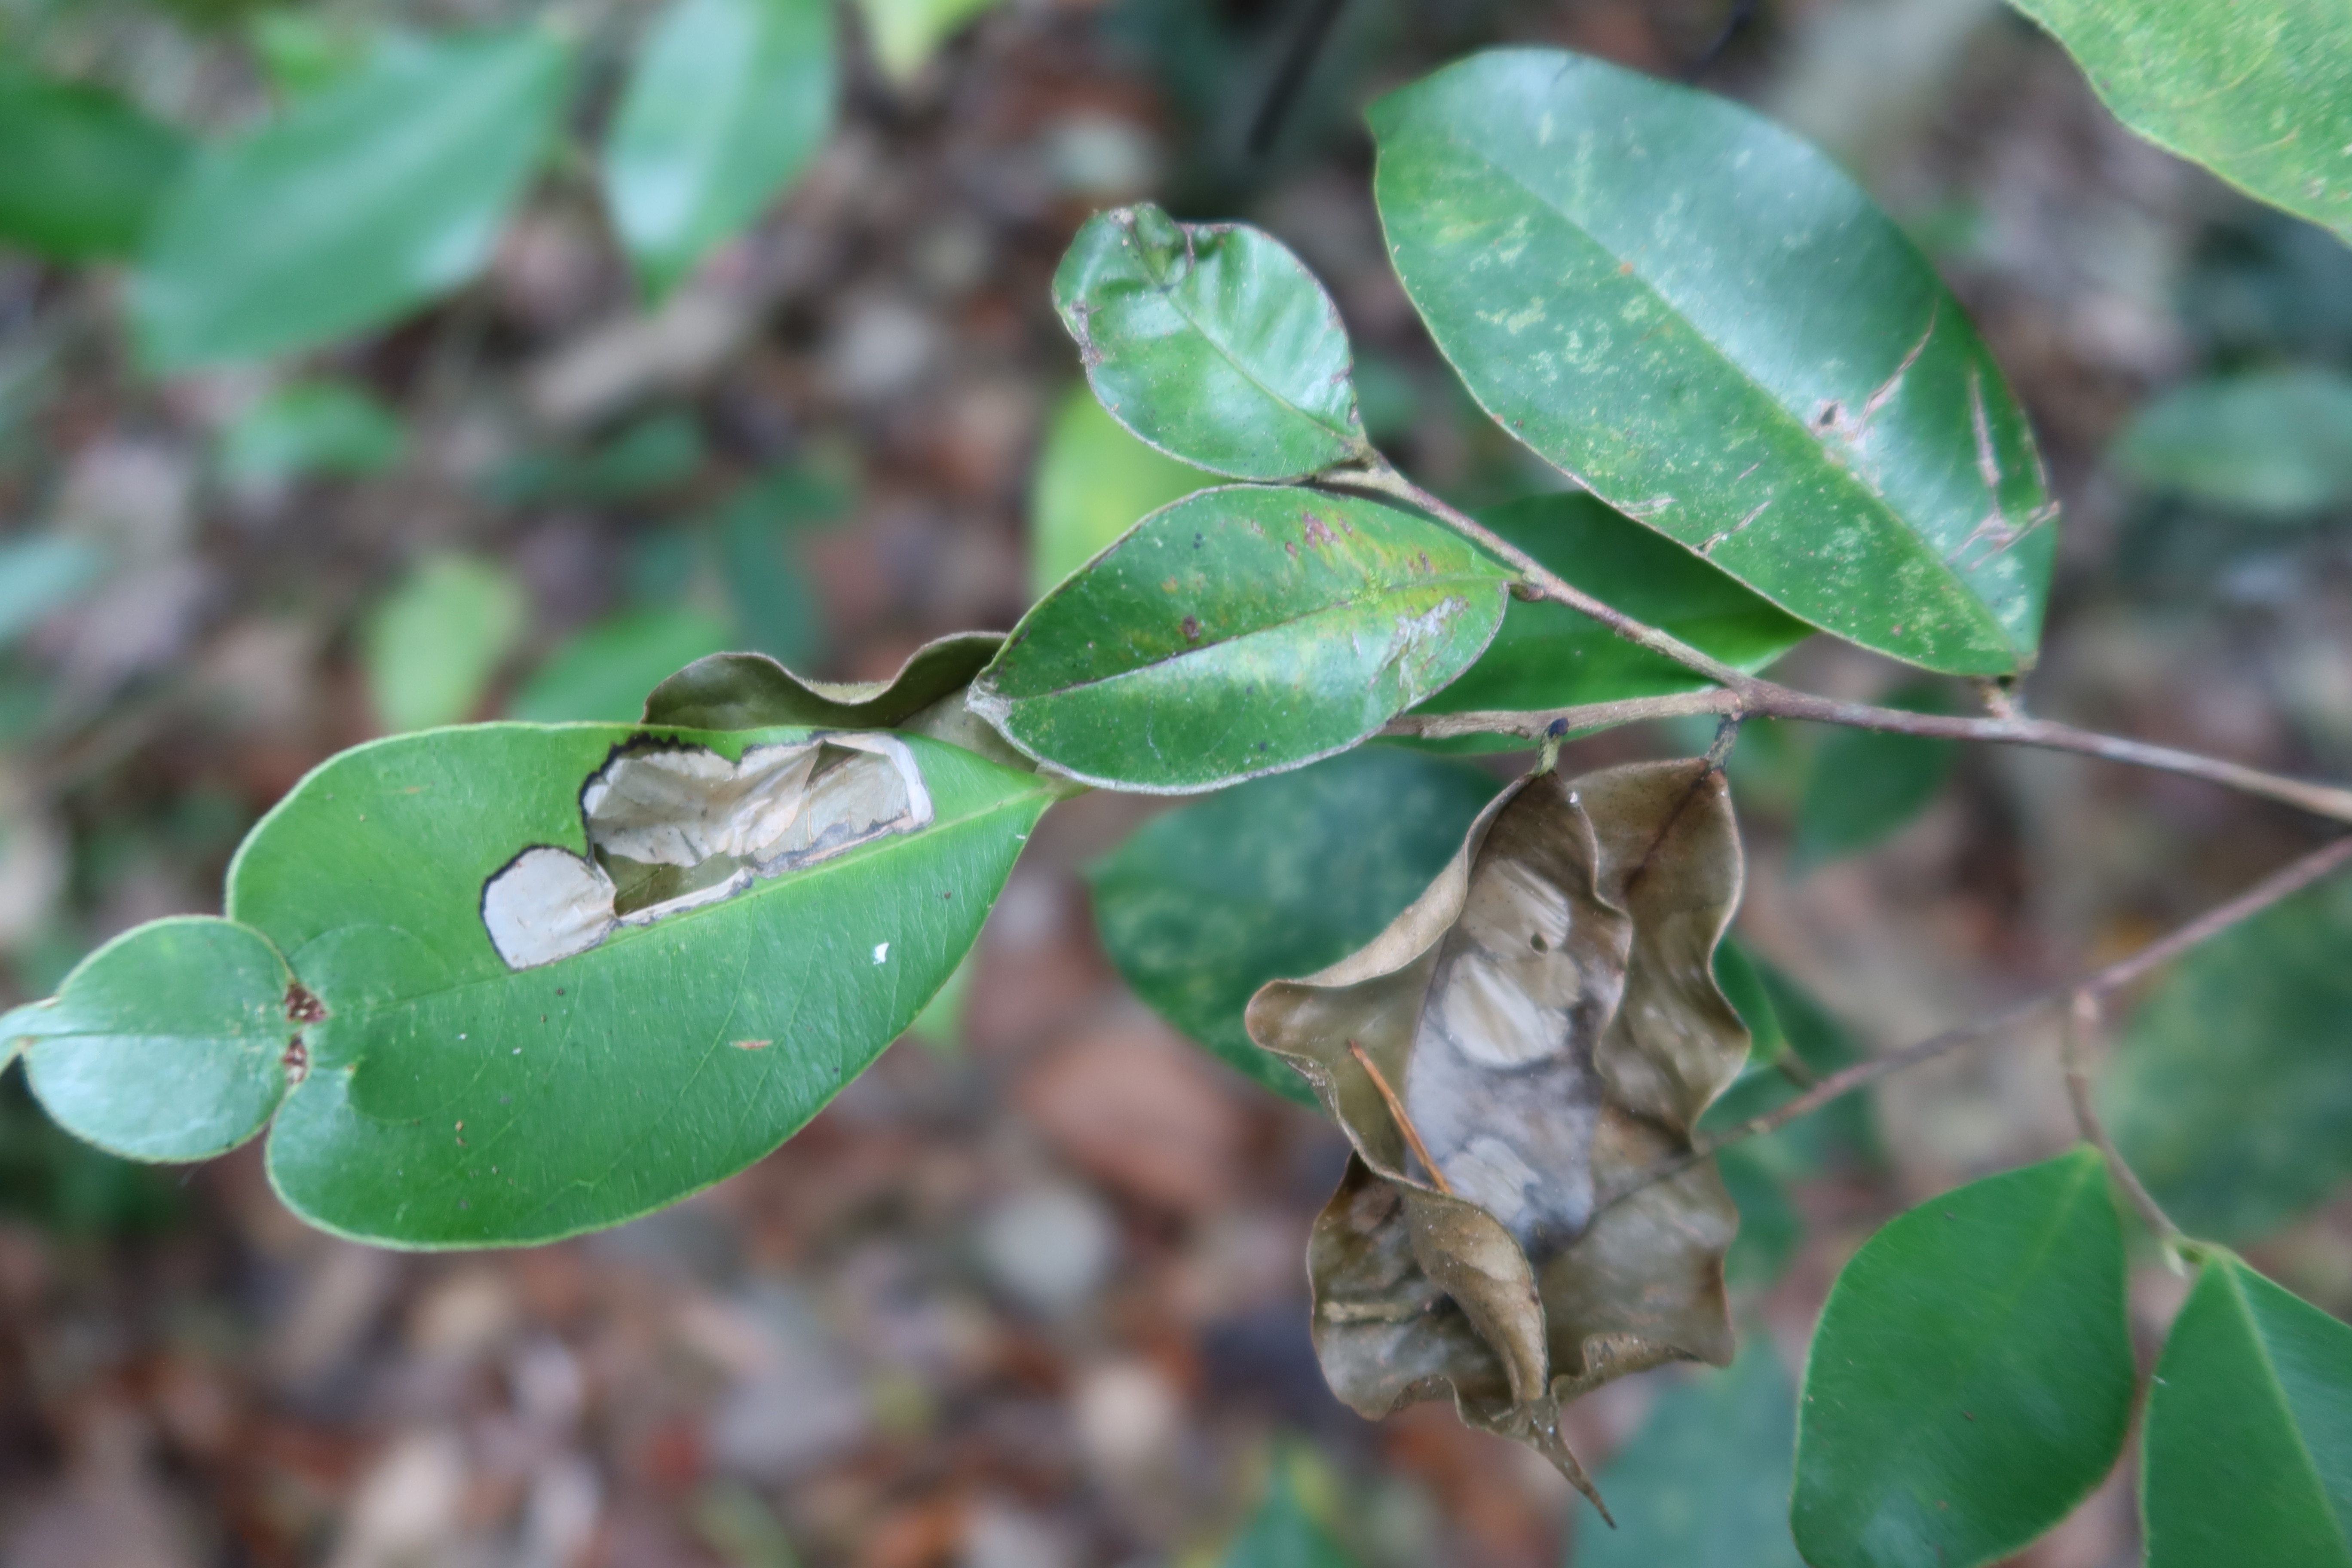
Label: Translucent lesion